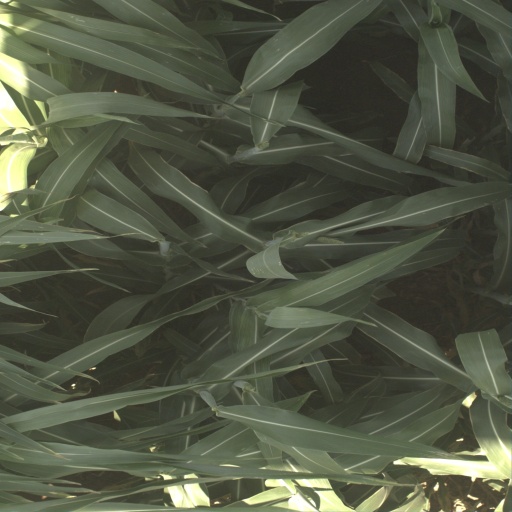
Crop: sorghum